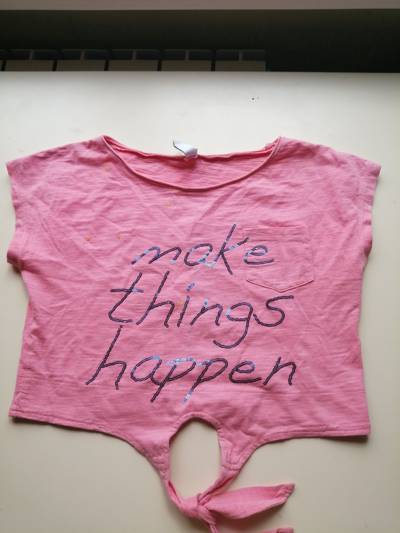
Waste category: clothes